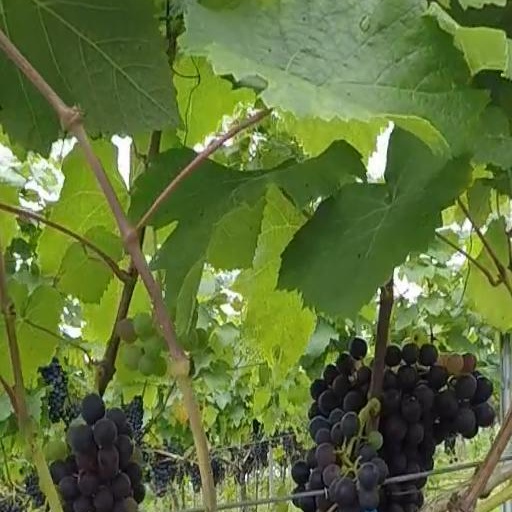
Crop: grape